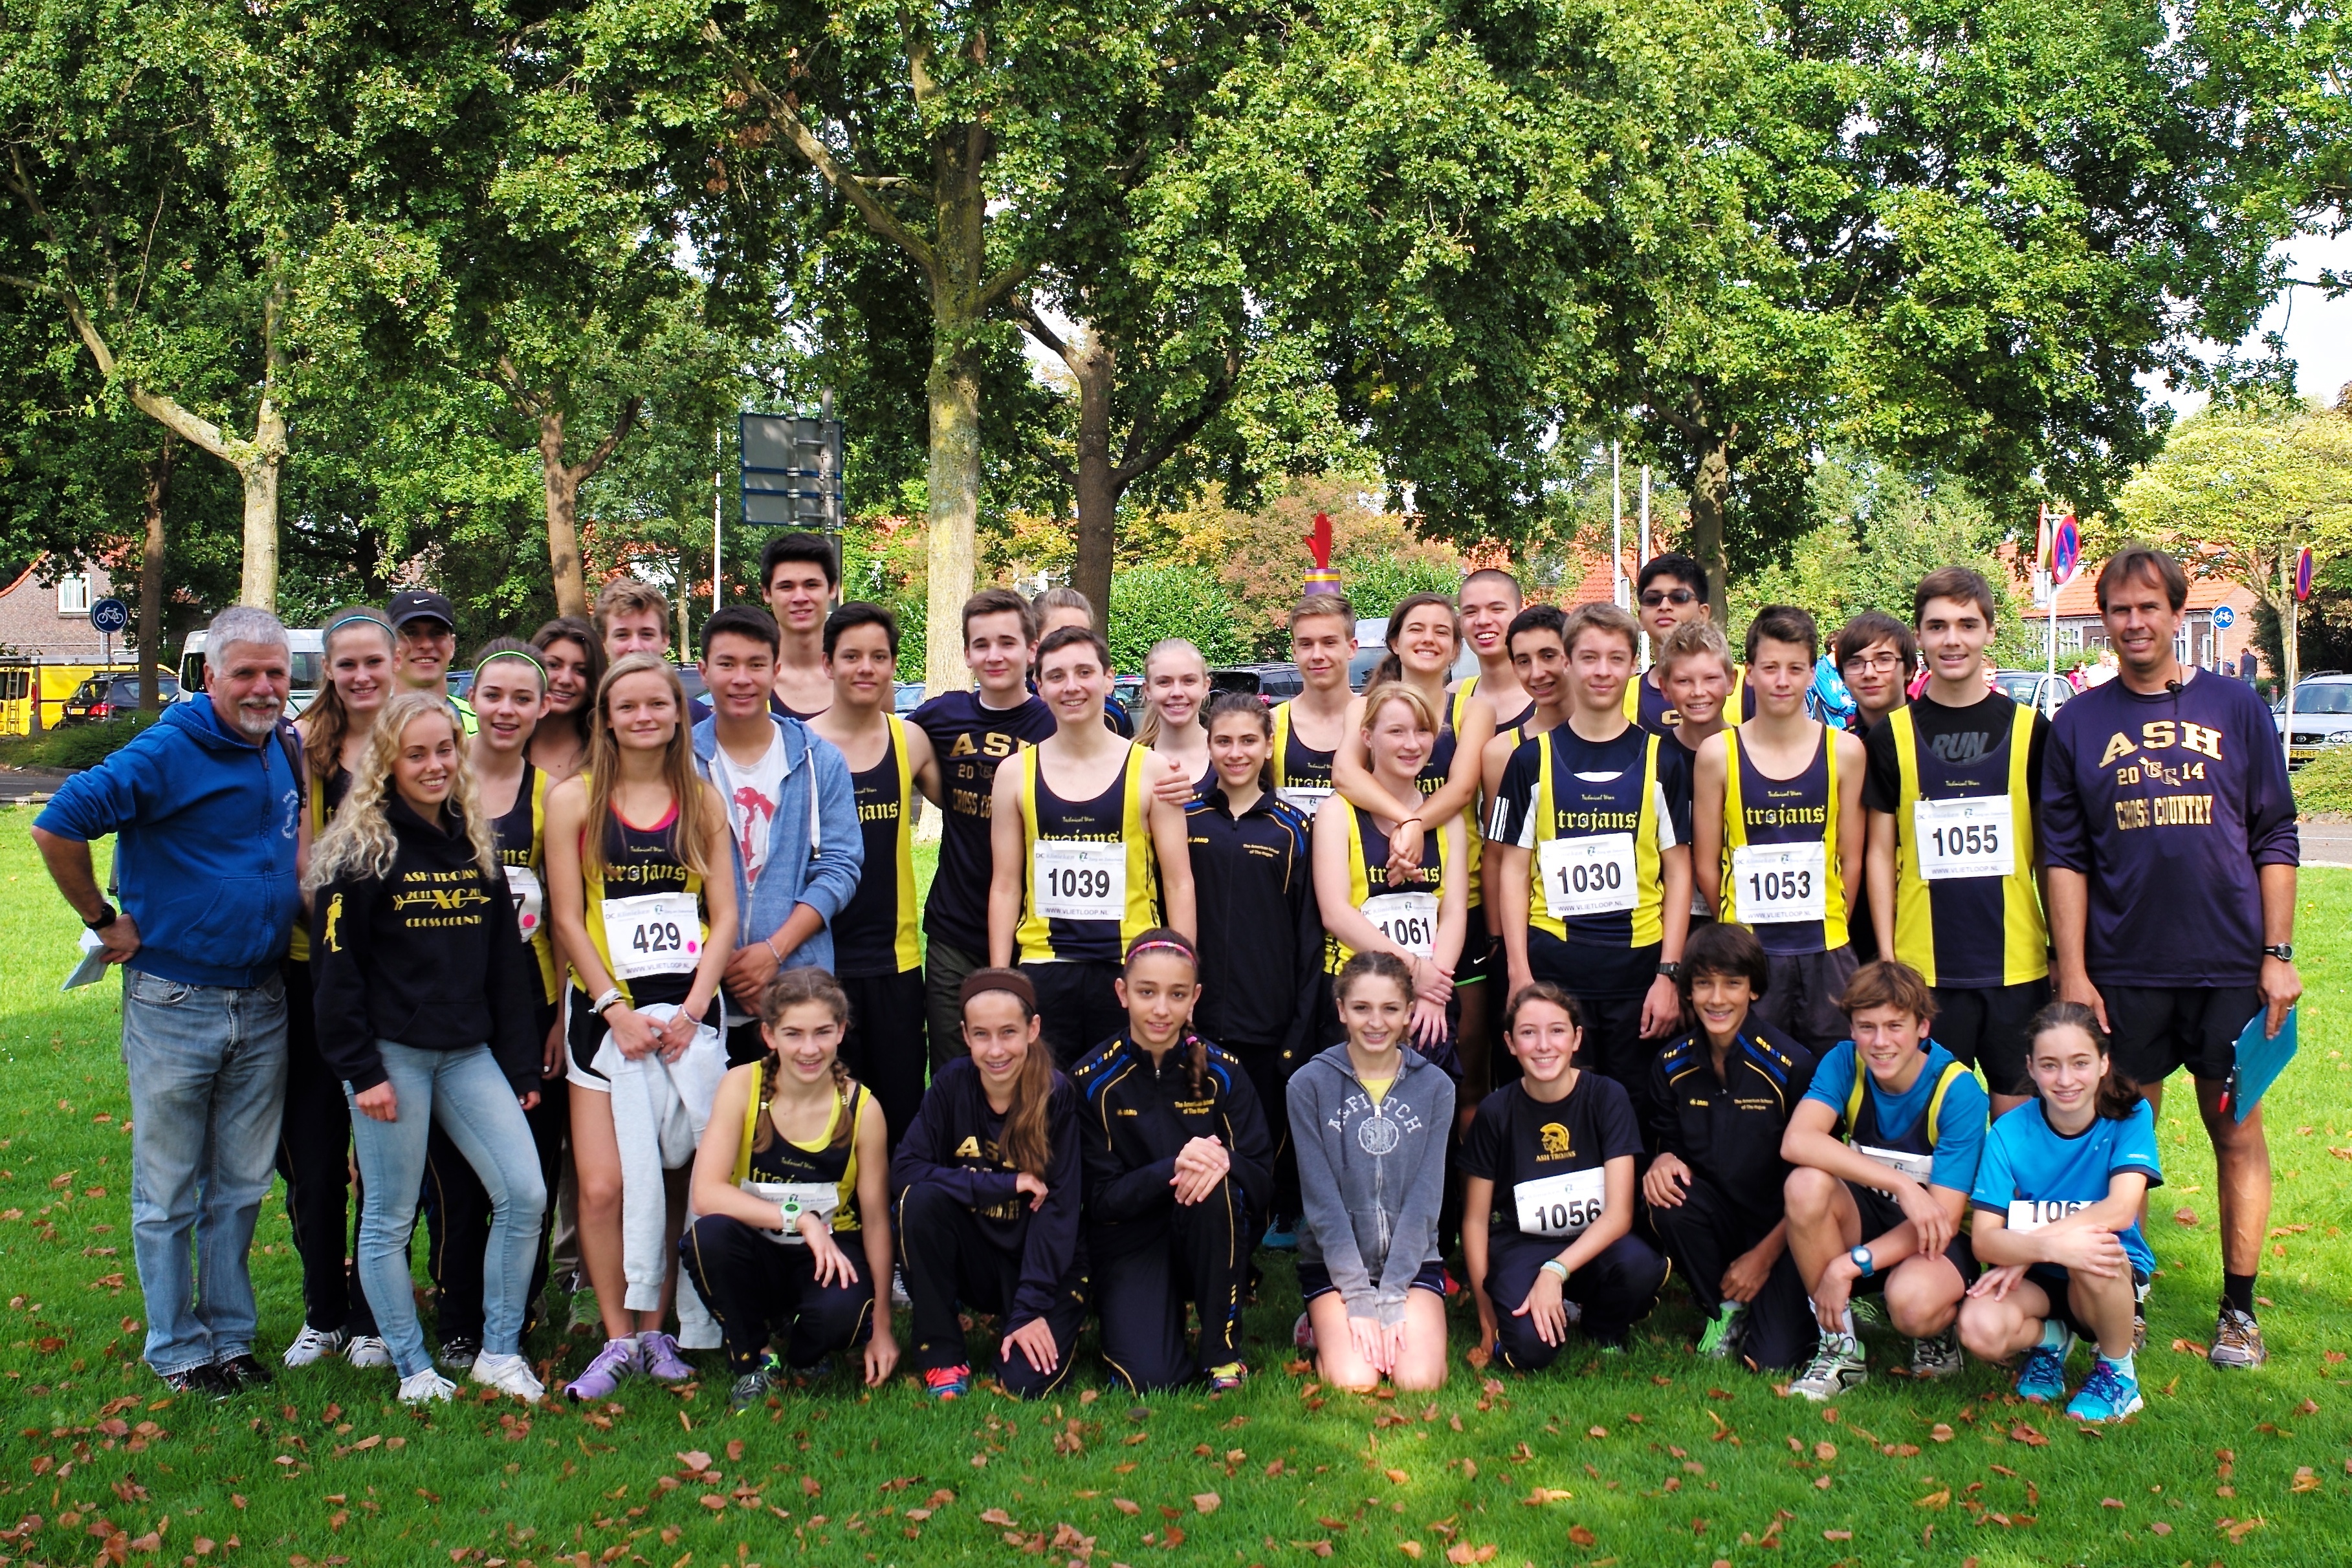
sport, country, high, youth, runner, cross, holland, hague, netherlands, girls, m, american, team, sports, boys, school, runners, 28, f2, endurance, junior, leica, 240, summicron, voorschoten, varsity, xc, atheltics, vlietloop, endurance sports, duathlon, cross country running